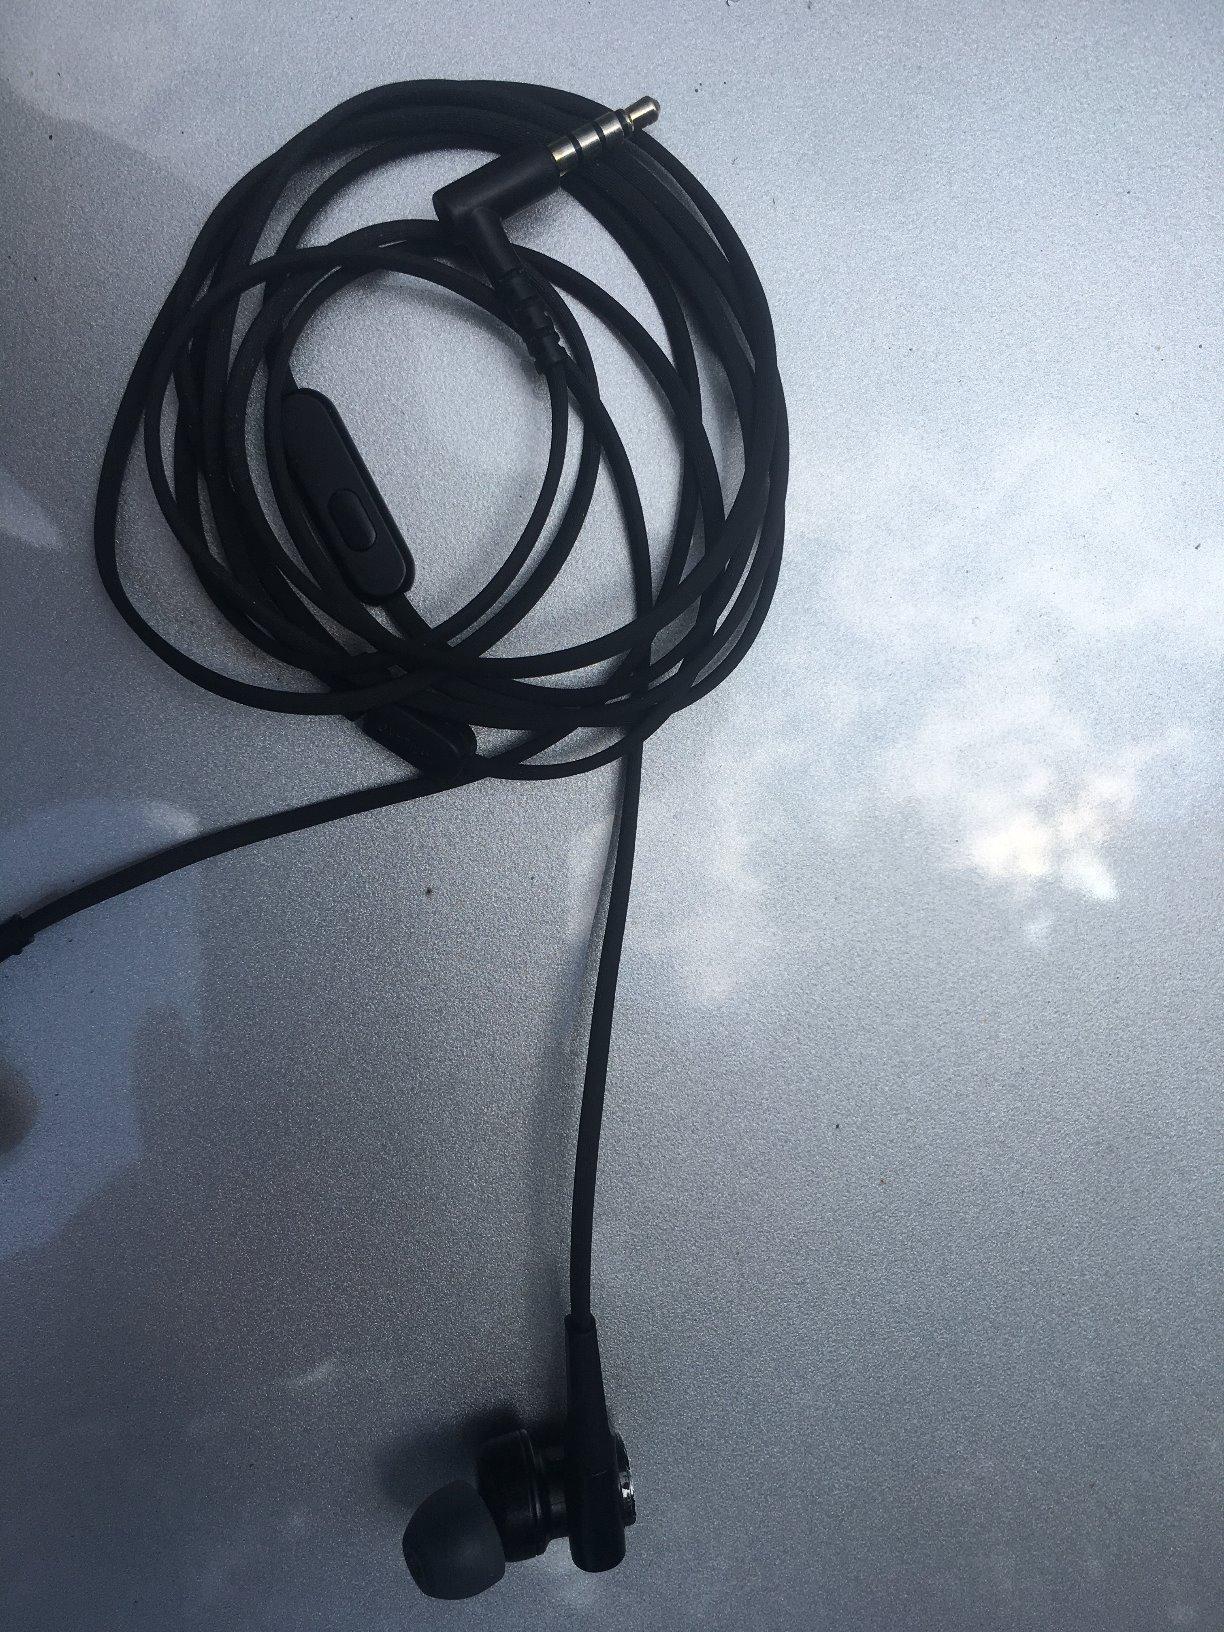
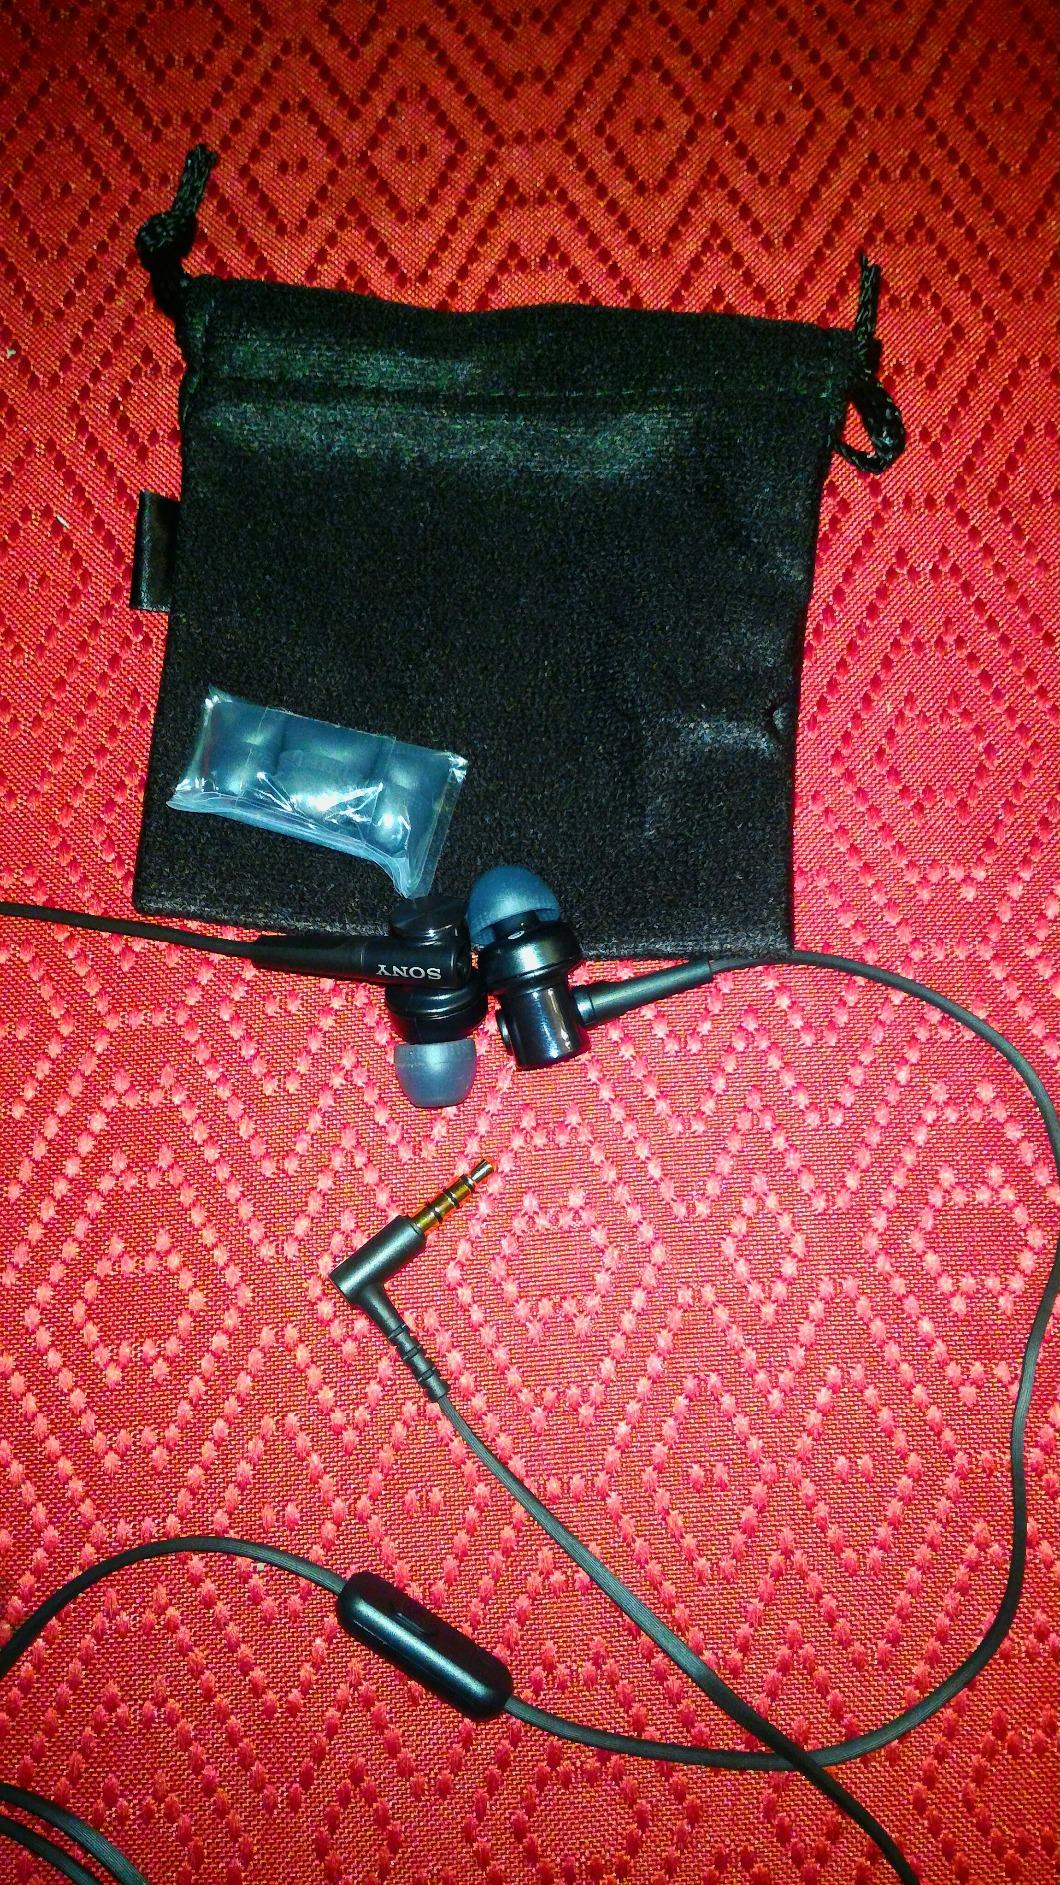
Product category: headphones
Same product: yes